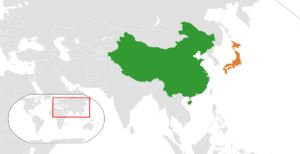
Les relations entre la Chine, civilisation plurimillénaire ayant influencé tout l'Extrême-Orient, et l'archipel du Japon, qui a reçu au premier chef cette influence culturelle, ont une histoire marquée par des échanges et des rivalités incessantes.